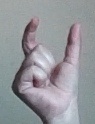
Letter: nun